5.56×45mm NATO

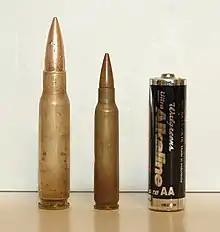
The 7.62×51mm NATO and 5.56×45mm NATO cartridges compared to an AA battery

In 1954, the larger 7.62×51mm NATO rifle cartridge was selected as the first standard NATO rifle cartridge. At the time of selection there had been criticism that the recoil power of the 7.62×51mm NATO, when fired from a handheld lightweight modern service rifle in full automatic mode, did not allow for sufficient control, so the automatic follow-on shots would not hit the intended target but scatter around it.